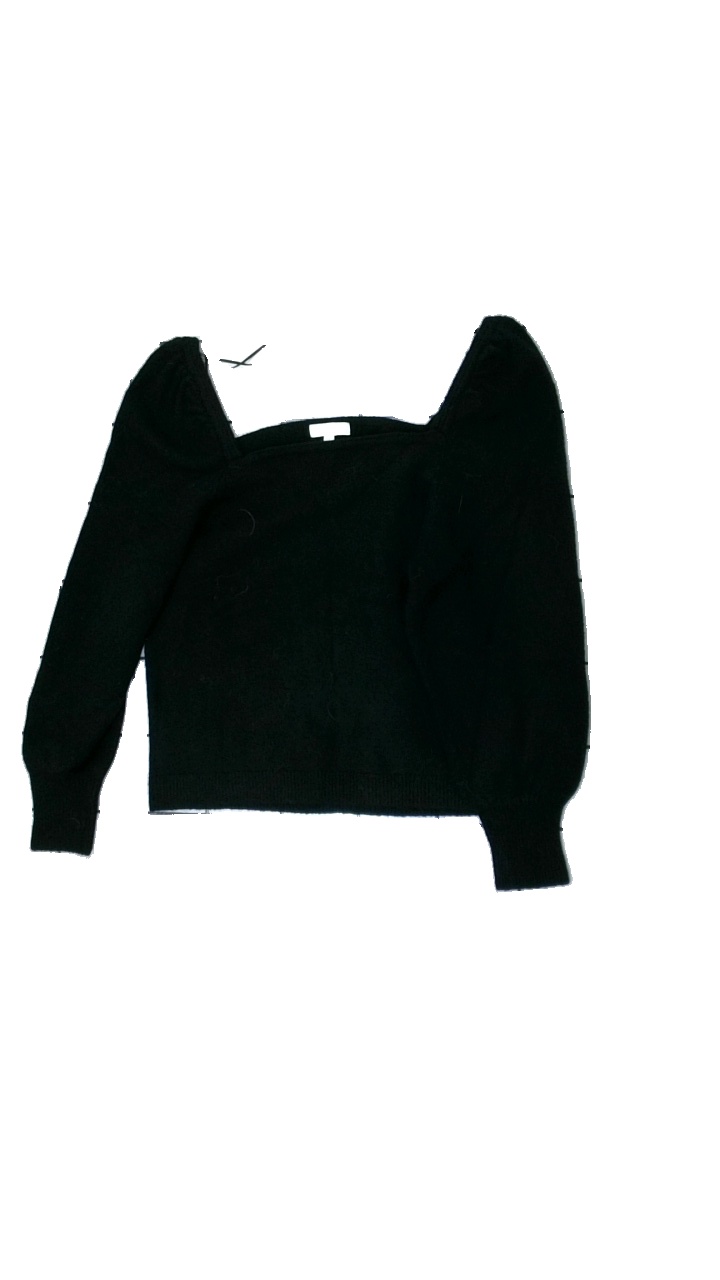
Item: Sweater (Ladies)
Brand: H&m
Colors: Black
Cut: Regular
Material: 52% polyester, 38% acrylic, 8% ull, 2% elastane
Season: All
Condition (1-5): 3
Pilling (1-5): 4
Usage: Reuse
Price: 50-100